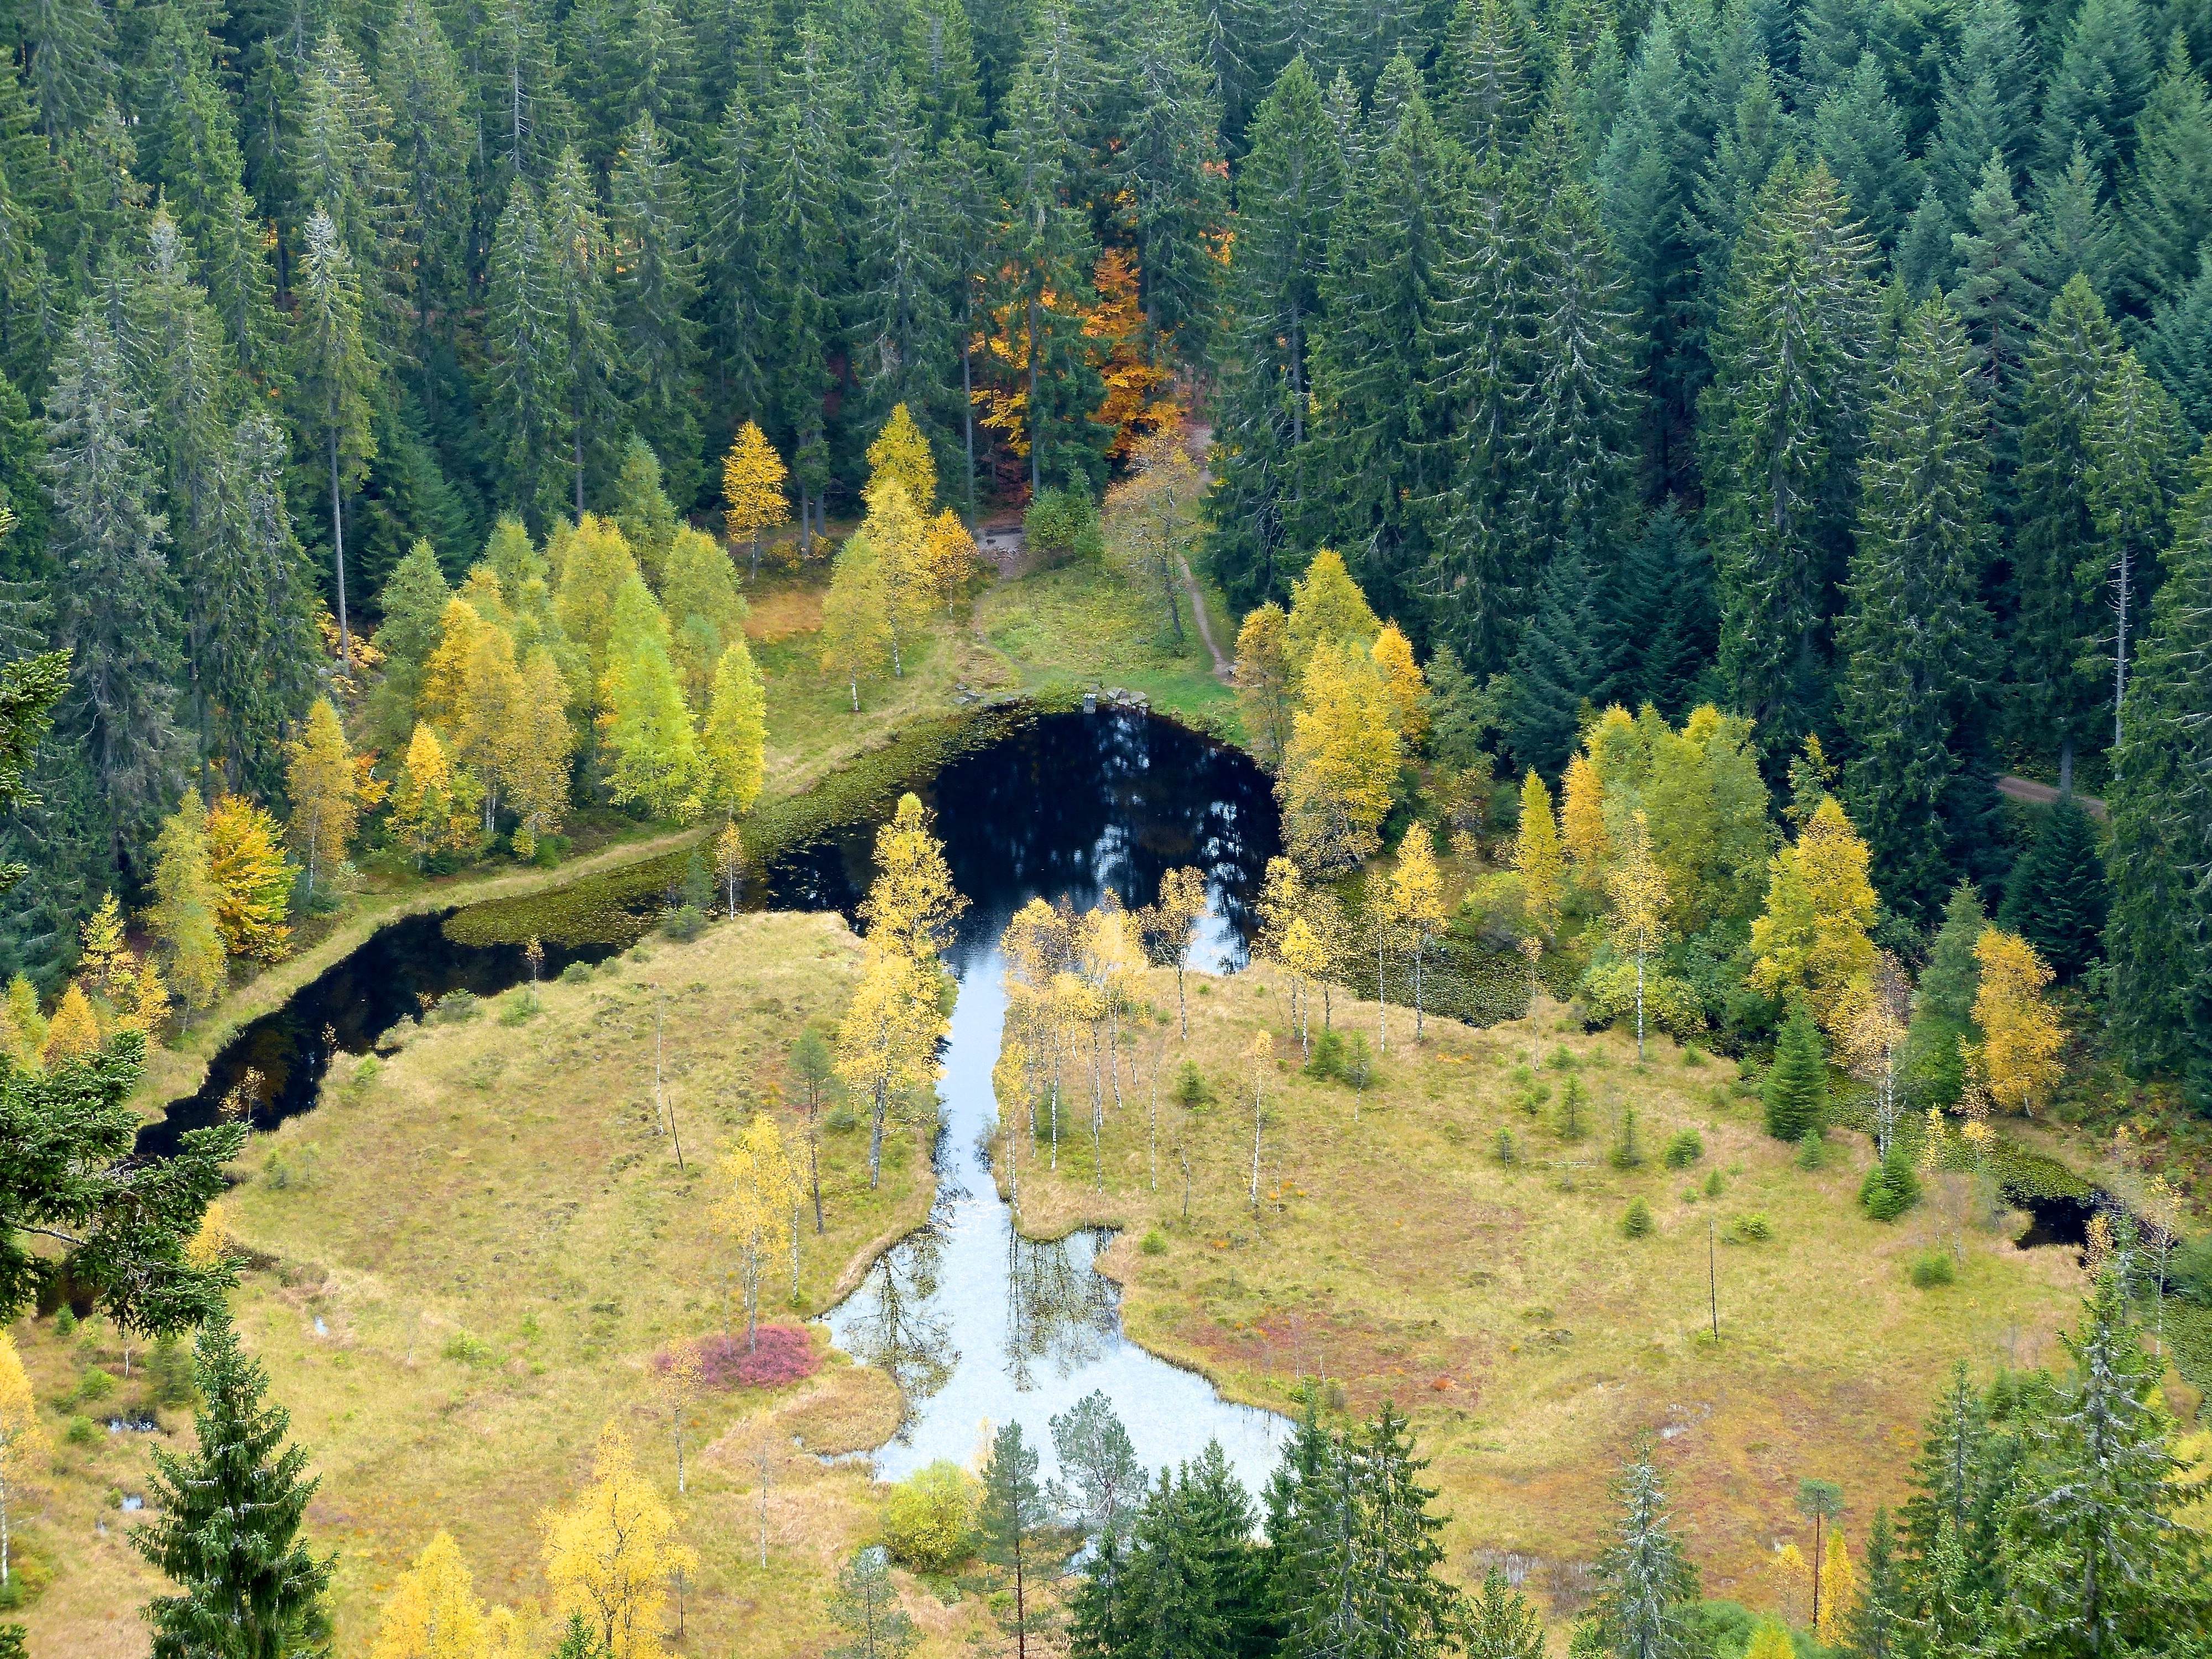
landscape, tree, forest, wilderness, mountain, hiking, trail, meadow, fall, lake, valley, mountain range, travel, foliage, europe, reflection, autumn, black, national park, ridge, trees, leaves, germany, schwarzwald, woodland, habitat, larch, ecosystem, baiersbronn, mitteltal, ellbach, ellbachsee, biome, natural environment, woody plant, temperate broadleaf and mixed forest, temperate coniferous forest